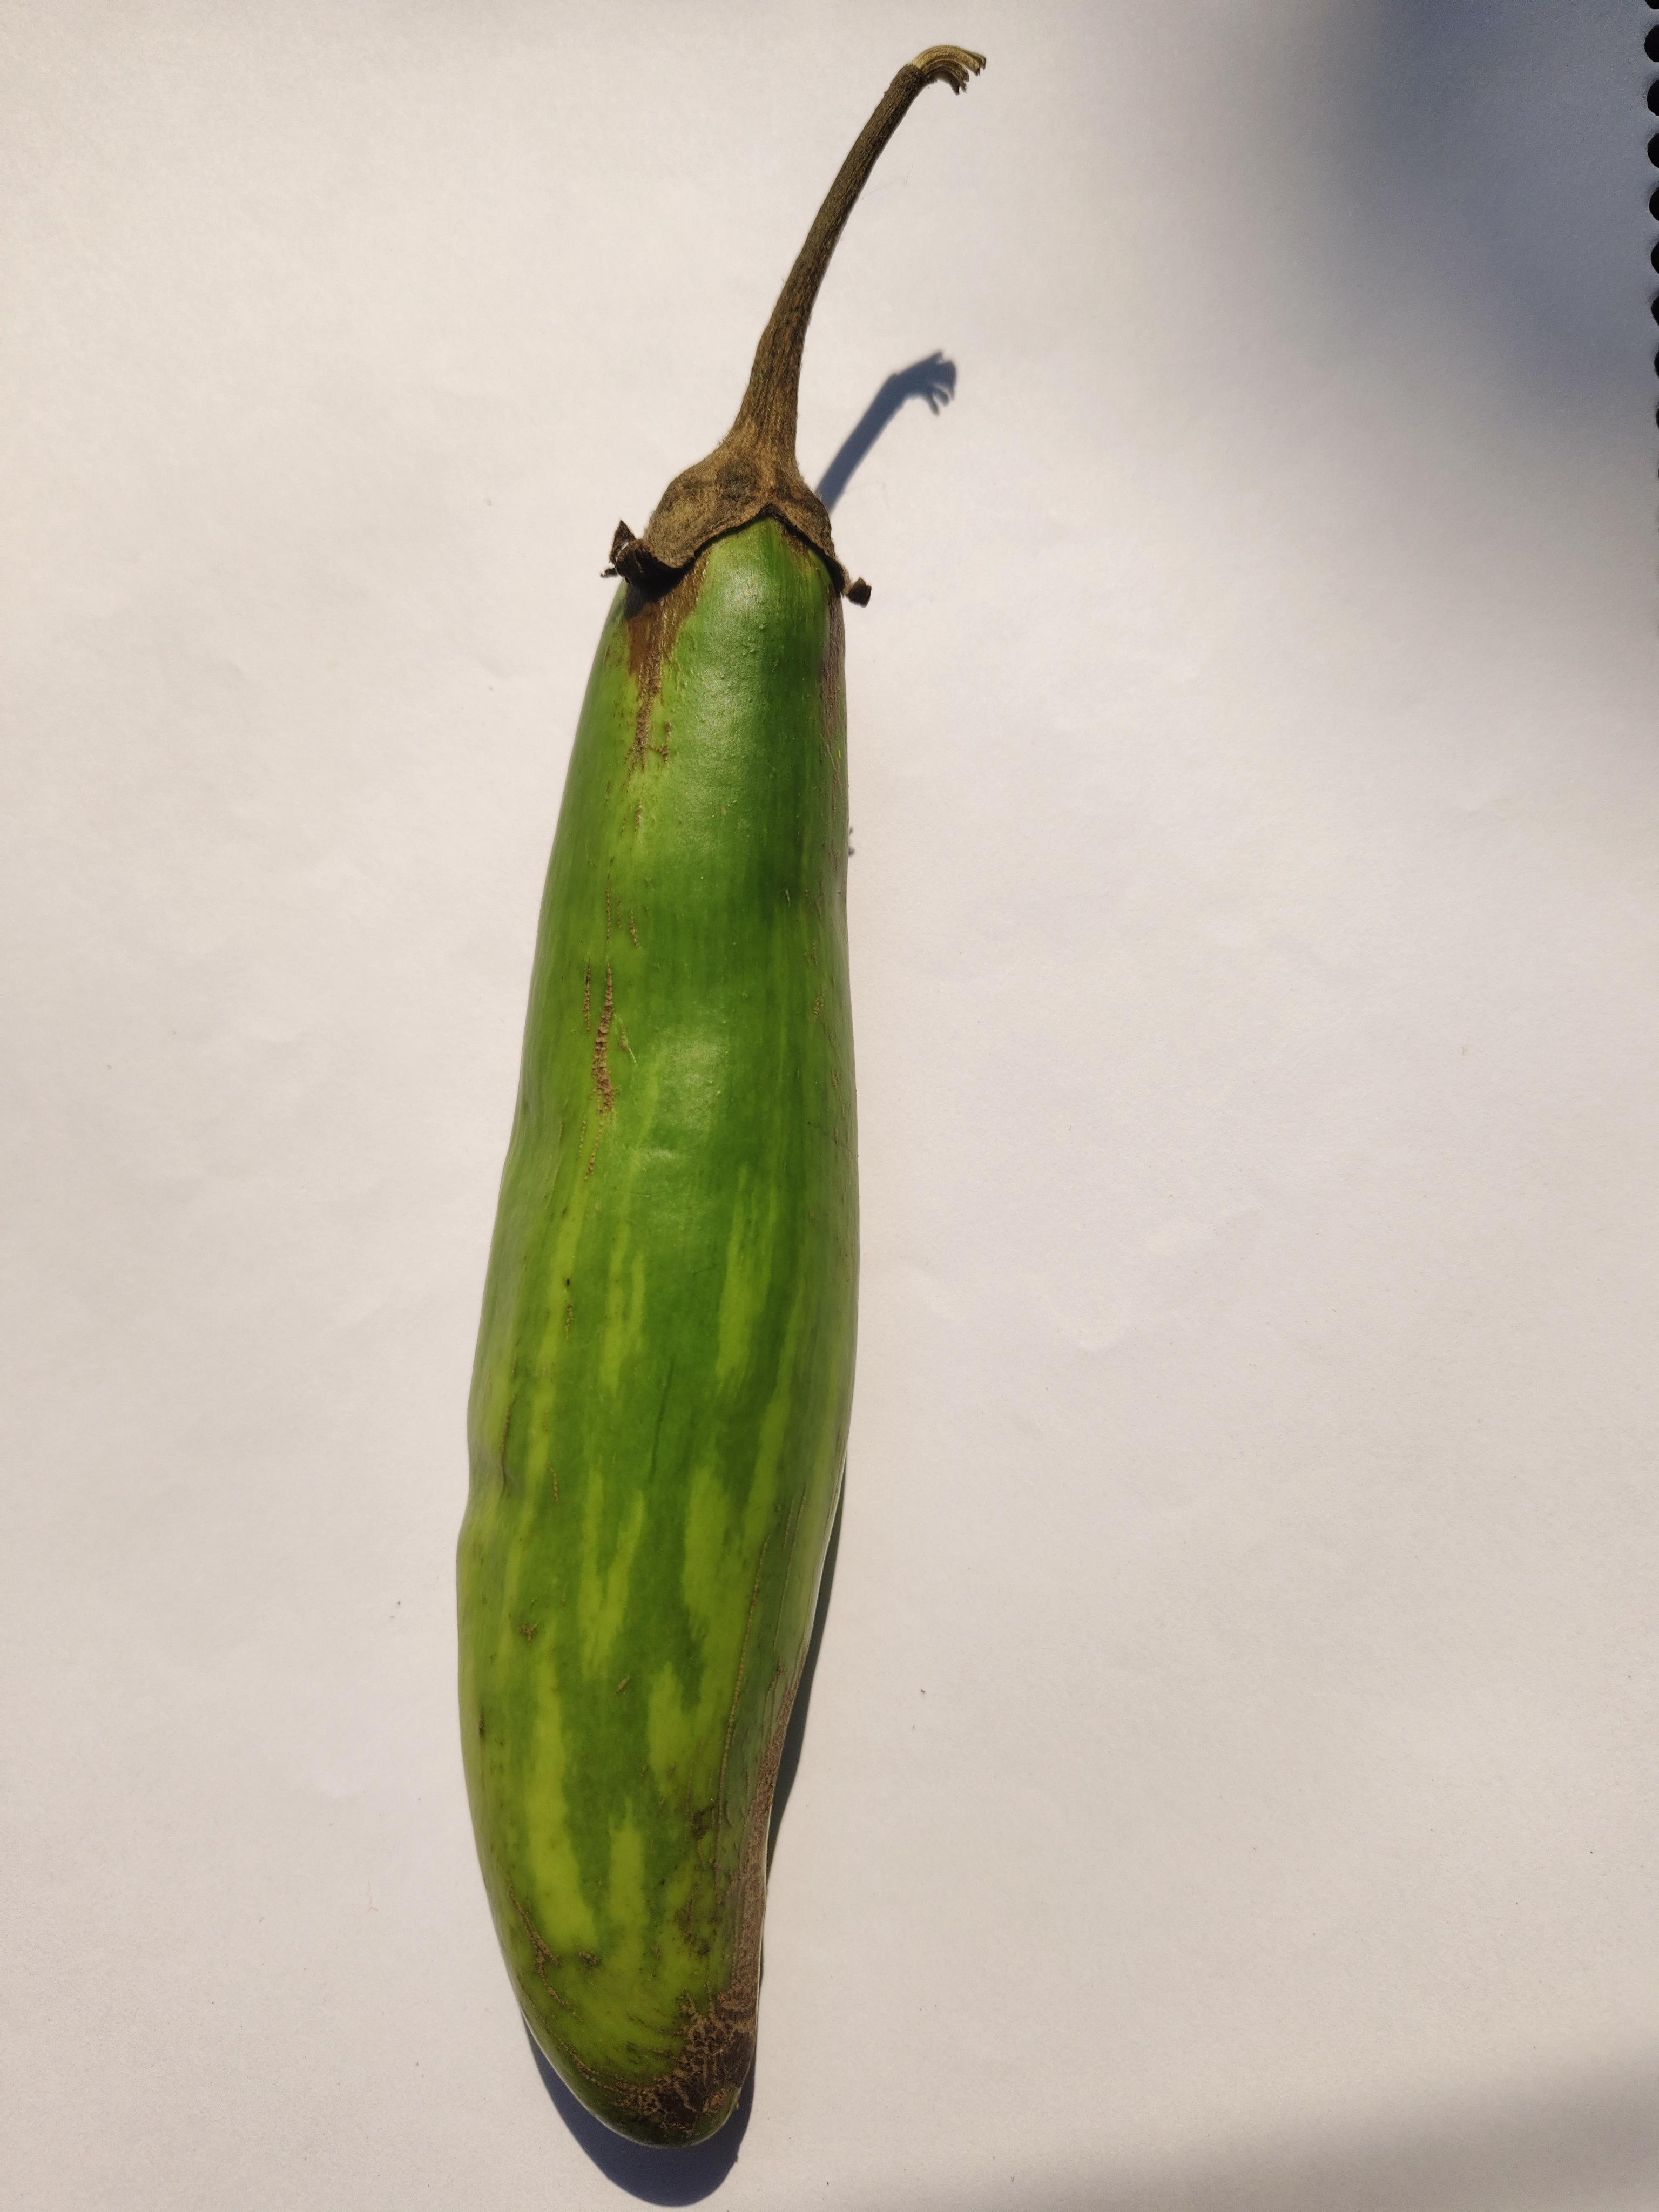
Label: Brinjal